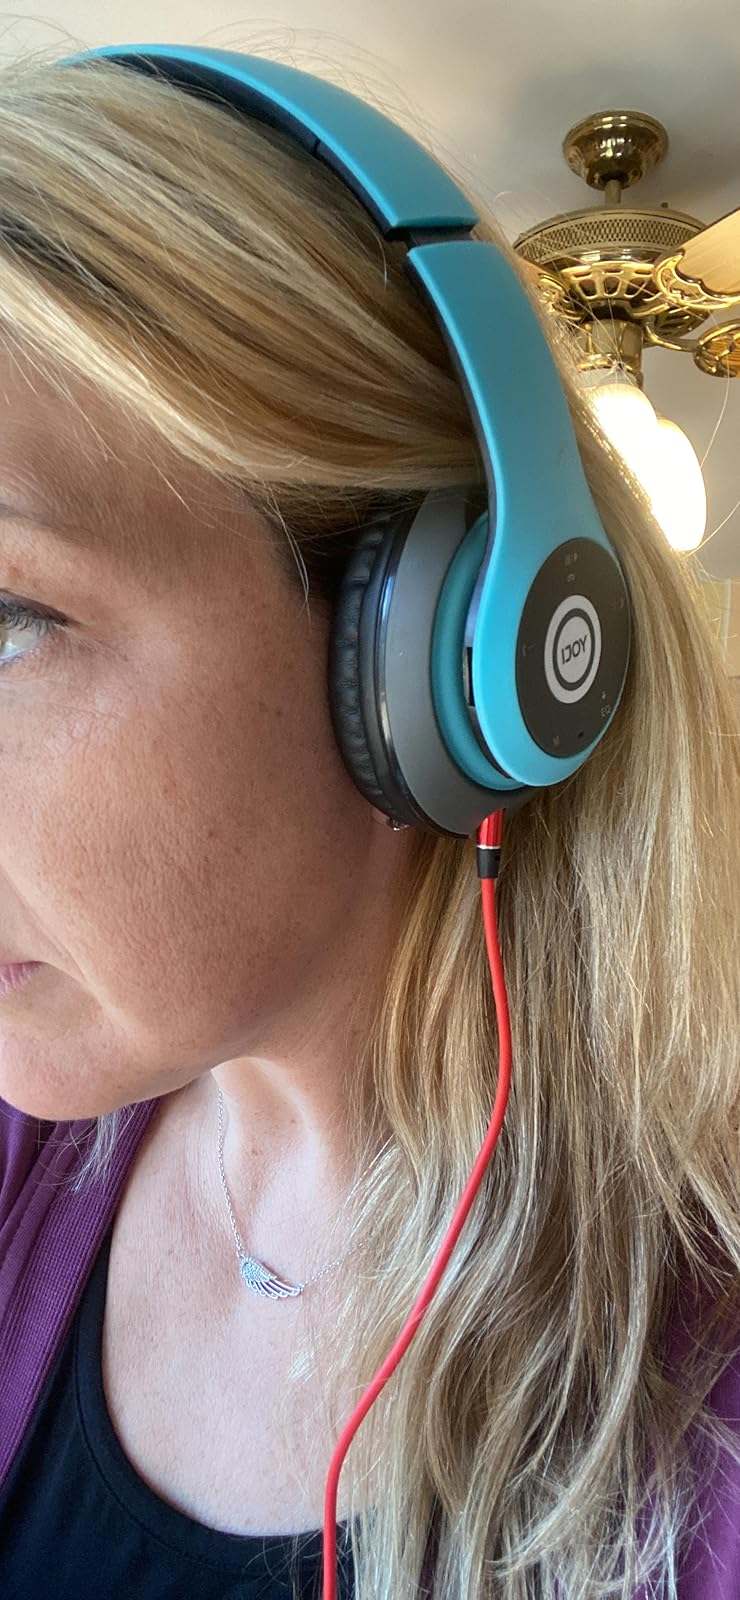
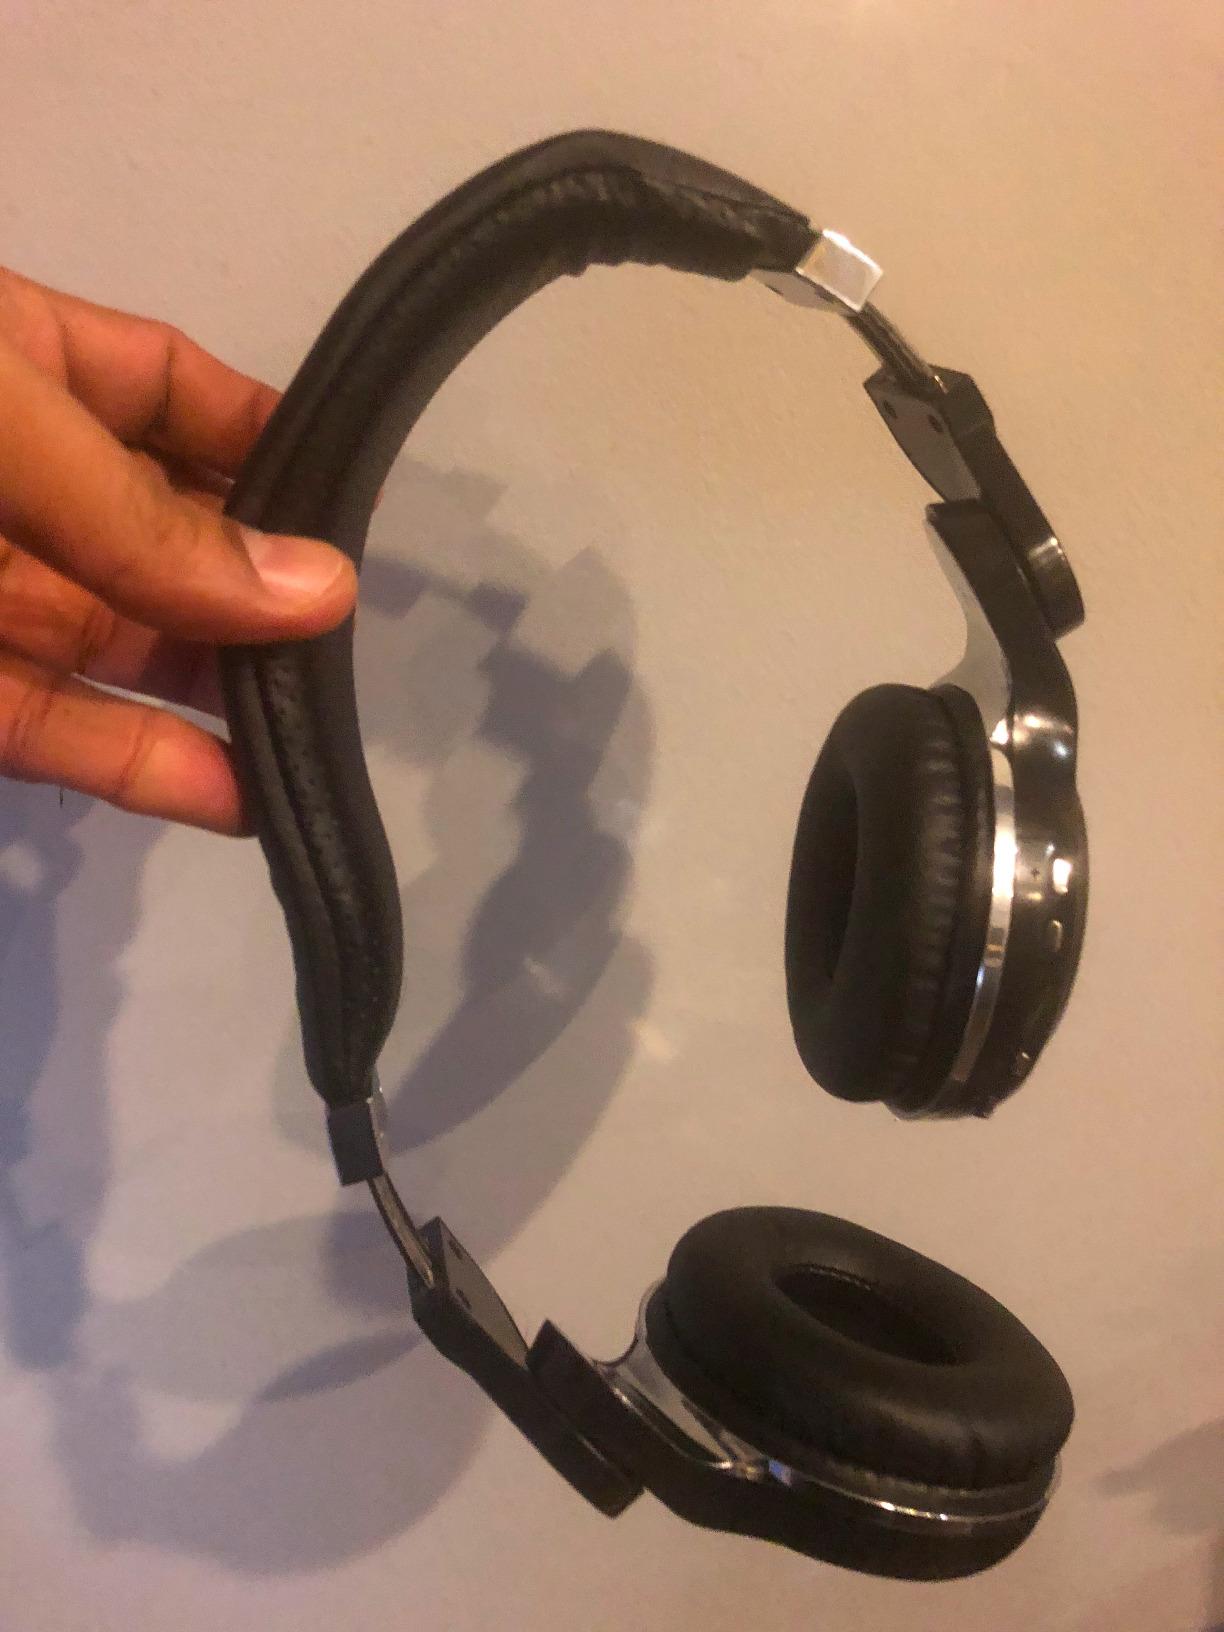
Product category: headphones
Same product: no